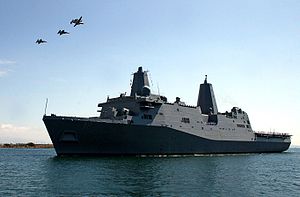
San Antonio-klassen
USS New Orleans (LPD-18) i San Diego
USS New Orleans (LPD-18) i San Diego
San Antonio-klassen er United States Navy nye primære klasse af amfibie-dokskibe i begyndelsen af det 21. århundrede. Det vil erstatte de ældre Austin-, Cleveland-, and Trenton- klasser ligesom det også vil erstatte Anchorage- Newport- samt Charleston-klasserne.